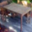
Label: table